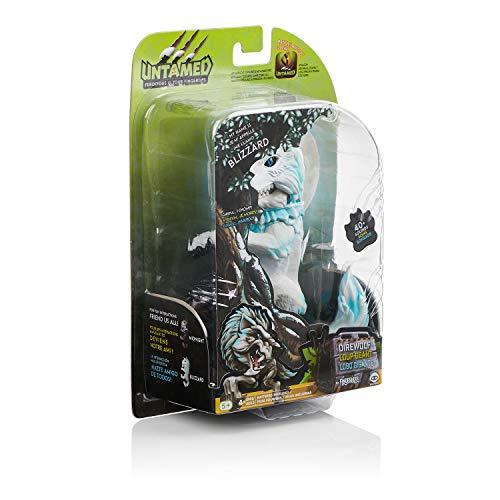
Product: Untamed Dire Wolf by Fingerlings – Blizzard (White and Blue) – Interactive Collectible Toy – By WowWee
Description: Plays like a puppy in tame mode.
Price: $8.54
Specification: ProductDimensions:4.3x2.4x5.1inches|ItemWeight:3.52ounces|ShippingWeight:9.1ounces(Viewshippingratesandpolicies)|ASIN:B07GFQX3Q8|Itemmodelnumber:3962|Manufacturerrecommendedage:5-15years|Batteries:4LR44batteriesrequired.(included)